Dudleya ingens

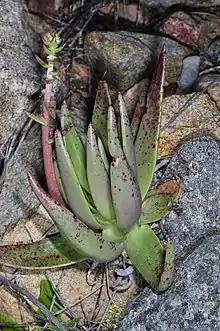
The inland form of "Dudleya ingens". Note the narrower, and less numerous leaves.

The most recent definition of this species, by Reid Moran in his 1951 thesis, includes many plants of rather diverse appearance. The plants on the coast are rather large, with 30–70 rosette leaves that are up to long and wide, and flowers with petals that are often yellowish. The inland form, occupying the foothills and the western slope of the Peninsular Ranges in the area, is smaller, with 20–40 rosettes leaves which are up to long and wide. In areas like Arroyo San Telmo and Arroyo Seco, the gradual transition from coastal to inland form may be witnessed.